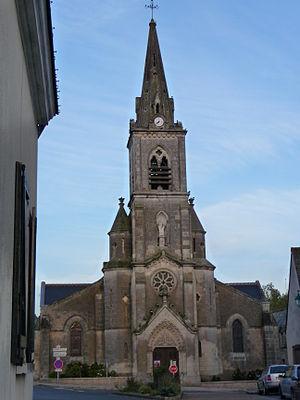
Clocher Église de Semblançay This building is indexed in the Base Mérimée, a database of architectural heritage maintained by the French Ministry of Culture,
Semblançay est une commune française située dans le département d'Indre-et-Loire, en région Centre-Val de Loire.
Grâce à plusieurs dons, les deux chapelles de l'église ont pu être embellies.
Cet article recense une partie des monuments historiques d'Indre-et-Loire, en France.